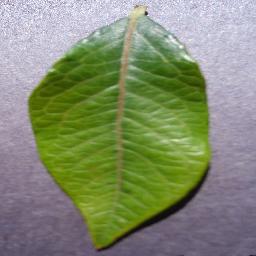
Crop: blueberry
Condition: healthy